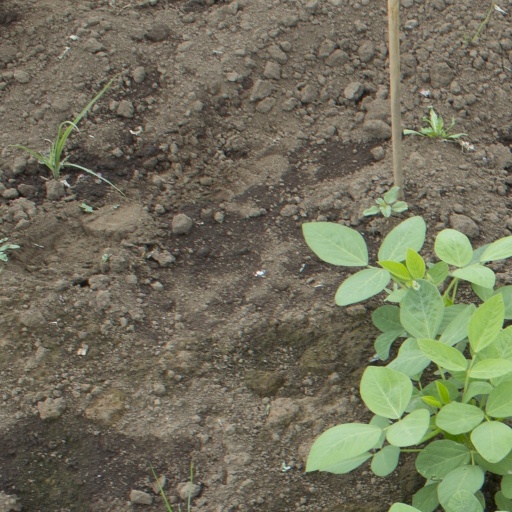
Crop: soybean